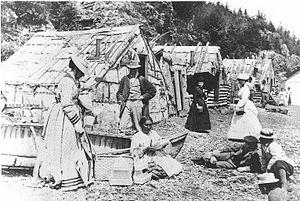
Photographie, Huttes autochtones en écorce et femme fabriquant un panier, La Malbaie, QC, vers 1890, Livernois, Papier albuminé, 15 x 20 cm